Kurukshetra War

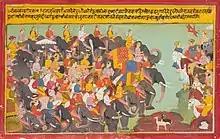
watercolour from Mewar depicts the Pandava and Kaurava armies arrayed against each other.

The Kurukshetra War, also called the Mahabharata War, is a war described in the Hindu epic poem "Mahabharata", arising from a dynastic struggle between two groups of cousins, the Kauravas and the Pandavas, for the throne of Hastinapura. The war is used as the context for the dialogues of the "Bhagavad Gita.